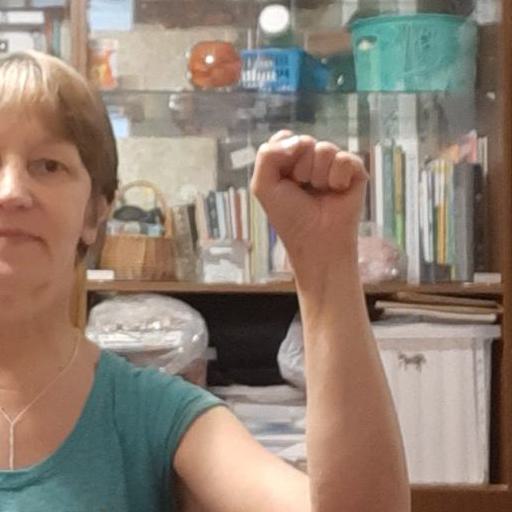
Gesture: fist